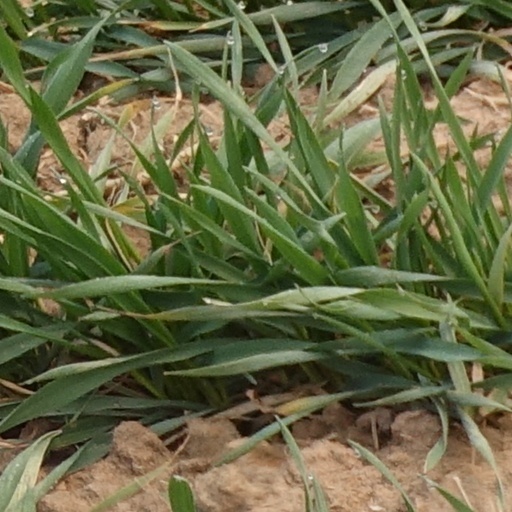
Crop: wheat